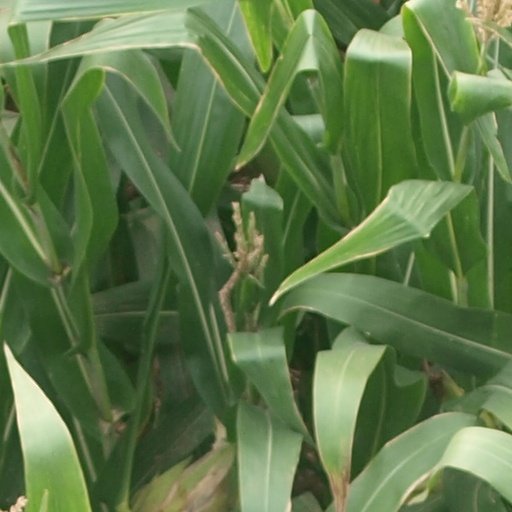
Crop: maize; corn